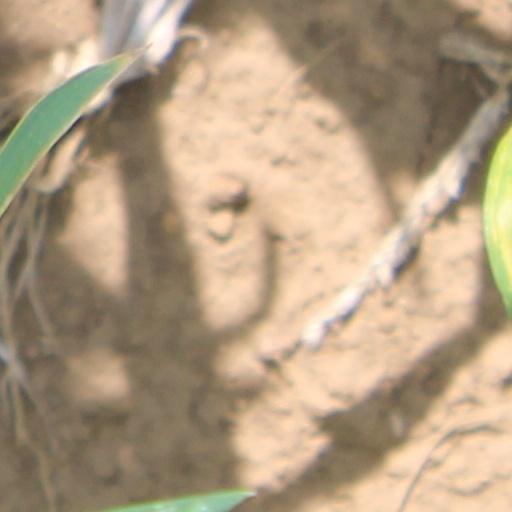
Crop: wheat